History of rugby union matches between France and New Zealand

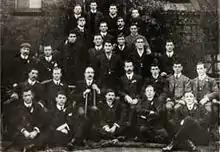
The Original All Blacks that toured the northern hemisphere and played against France in their first ever test match

The first-ever New Zealand tour to the Northern Hemisphere was in 1905–06. It was also the first time they wore a black strip and the first time they performed the haka. The team – known today as "The Original All Blacks" – played various club and national sides throughout the British Isles before taking on France on 1 January 1906. This was France's first test and was held at Parc des Princes, Paris. The All Blacks scored ten tries, including six in the second half, to France's two, and won 38–8. Despite the scoreline, France's two tries were more than any previous team had scored against the All Blacks on tour. Commenting on the state of French rugby in their book "The Complete Rugby Footballer", Original All Blacks Dave Gallaher and Billy Stead wrote: "We are strongly of the opinion that the game will spread in their country and that in the course of time they will put a team in the field which will command the utmost respect of any other."